Mikhail Gerasimov (poet)

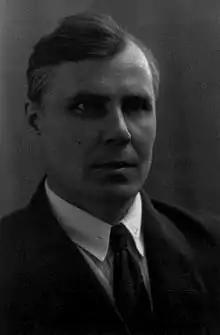
Gerasimov in 1937

Mikhail Prokofyevich Gerasimov (12 October 1889 in Buguruslan – 26 June 1939 in Moscow) was one of the most widely read working-class poets in early-twentieth-century Russia. Initially embracing the Bolshevik Revolution as a liberating event and participating in the effort to create a new proletarian culture, following the New Economic Policy he became disillusioned and was imprisoned during the Joseph Stalin era.